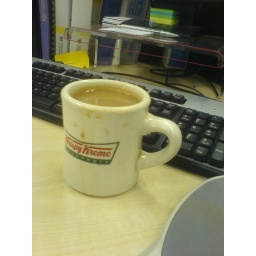
Mug of tea, in the Krispy Kreme mug I bought in the US, with my desk at work in the background